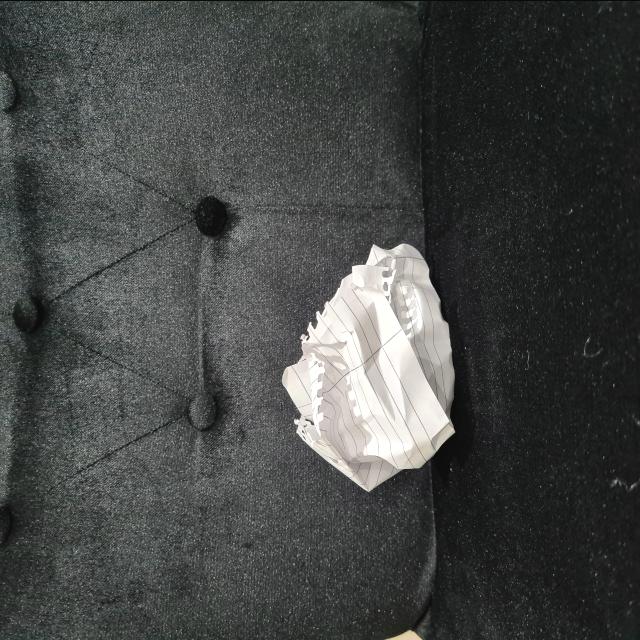
Label: tissues